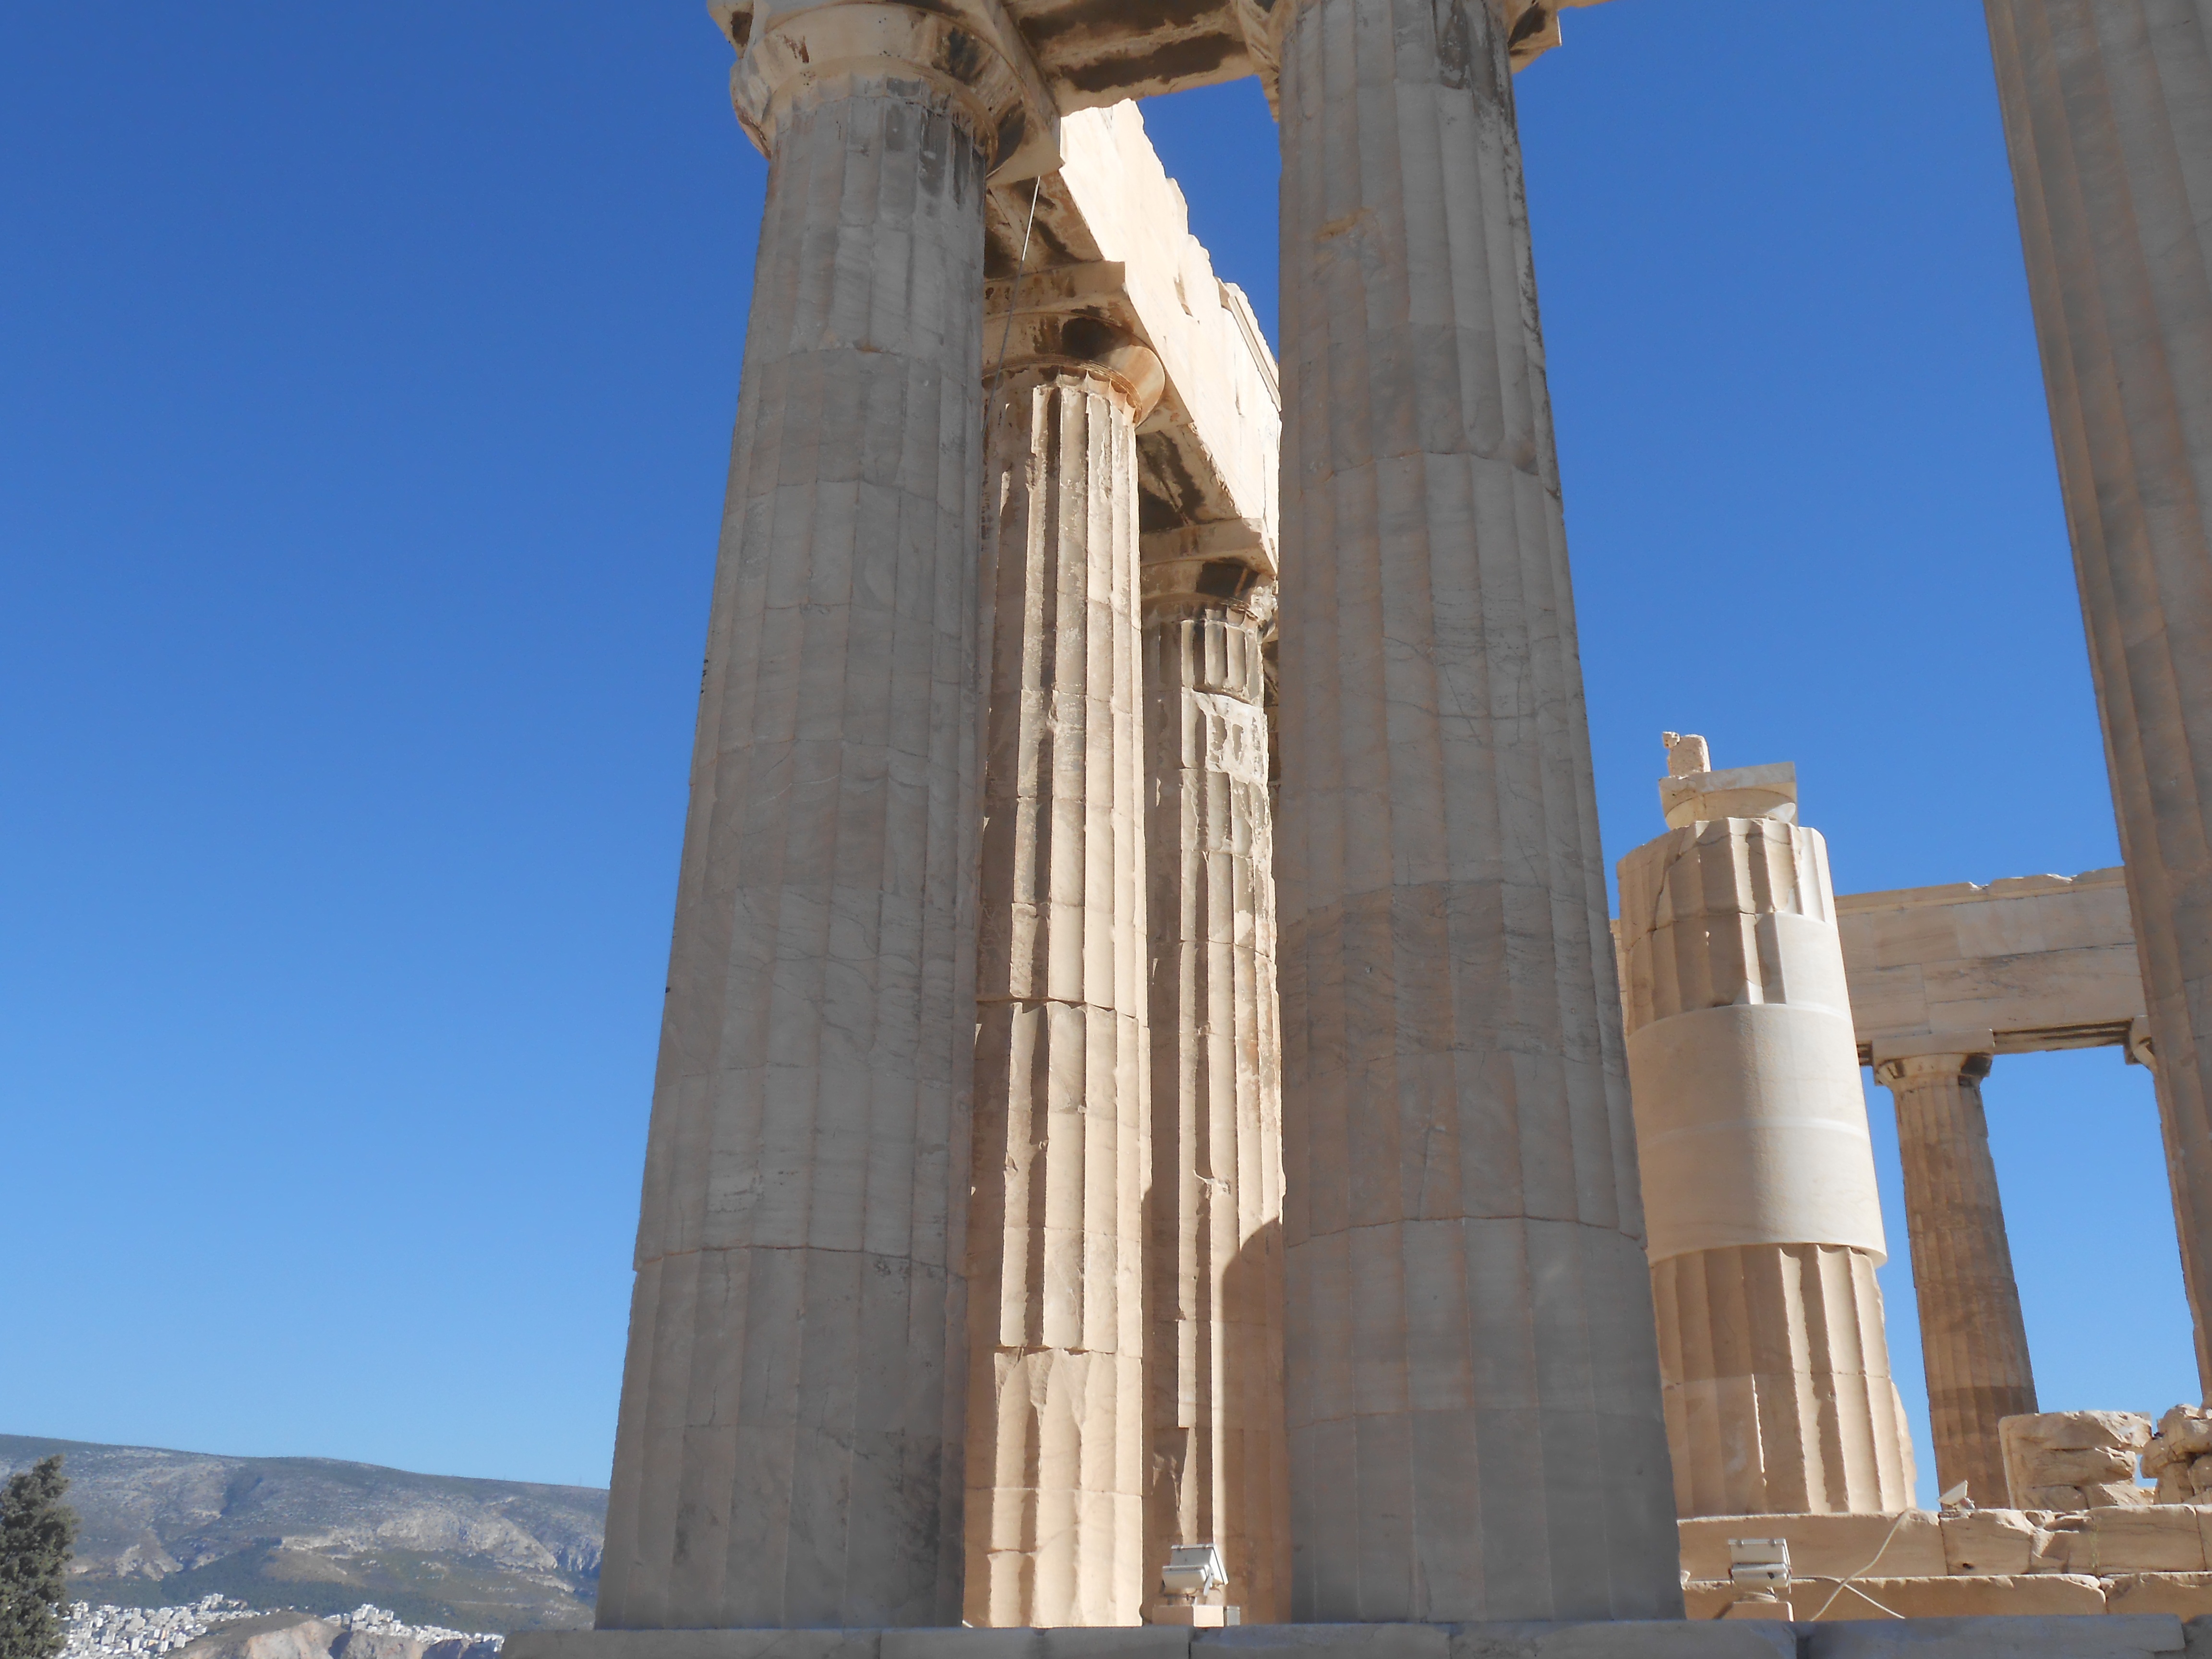
architecture, structure, monument, statue, column, tower, landmark, blue sky, temple, greece, roman temple, ancient history, ancient roman architecture